Hartebeest

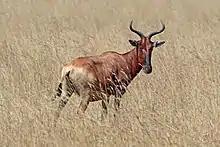
Swayne's hartebeest "A. b. swaynei", Senkelle Swayne's Hartebeest Sanctuary, Ethiopia

In 2000, a study scrutinised two major populations of the Swayne's hartebeest, from the Senkele Wildlife Sanctuary and the Nechisar National Park, for mitochondrial (D-loop) and nuclear (microsatellite) variability in an attempt to estimate the levels of genetic variation between the populations and within the subspecies. The results showed a remarkable differentiation between the two populations; that from the Senkele Wildlife Sanctuary showed more genetic diversity than the one from the Nechisar National Park. Another revelation was that the translocation of the individuals from the Senkele Wildlife Sanctuary in 1974 had not made a significant contribution to the gene pool of the Nechisar National Park. Additionally, the Swayne hartebeest populations were compared with a large red hartebeest population, and both subspecies were found to have a high degree of genetic variation. The study advocated in situ conservation of the Swayne's hartebeest and a renewed attempt at its translocation in order to conserve genetic diversity and increase its population in both the protected areas.